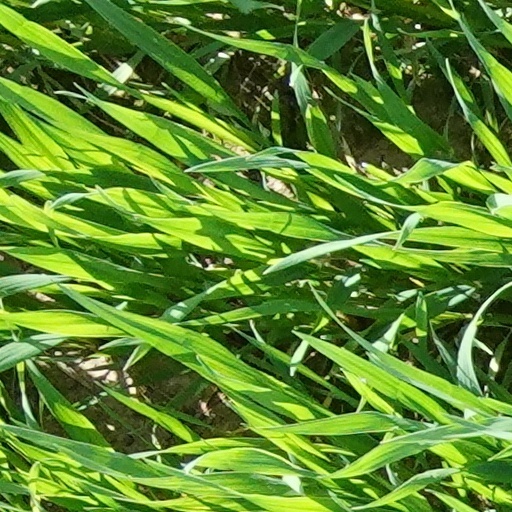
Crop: wheat